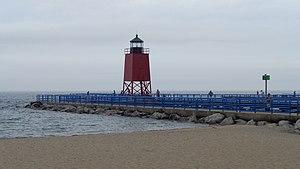
Le phare de Charlevoix, est un phare du lac Michigan, situé à l'entrée du Charlevoix Lake sur la jetée sud de Charlevoix dans le Comté de Charlevoix, Michigan.